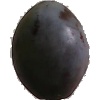
Label: Plum 3